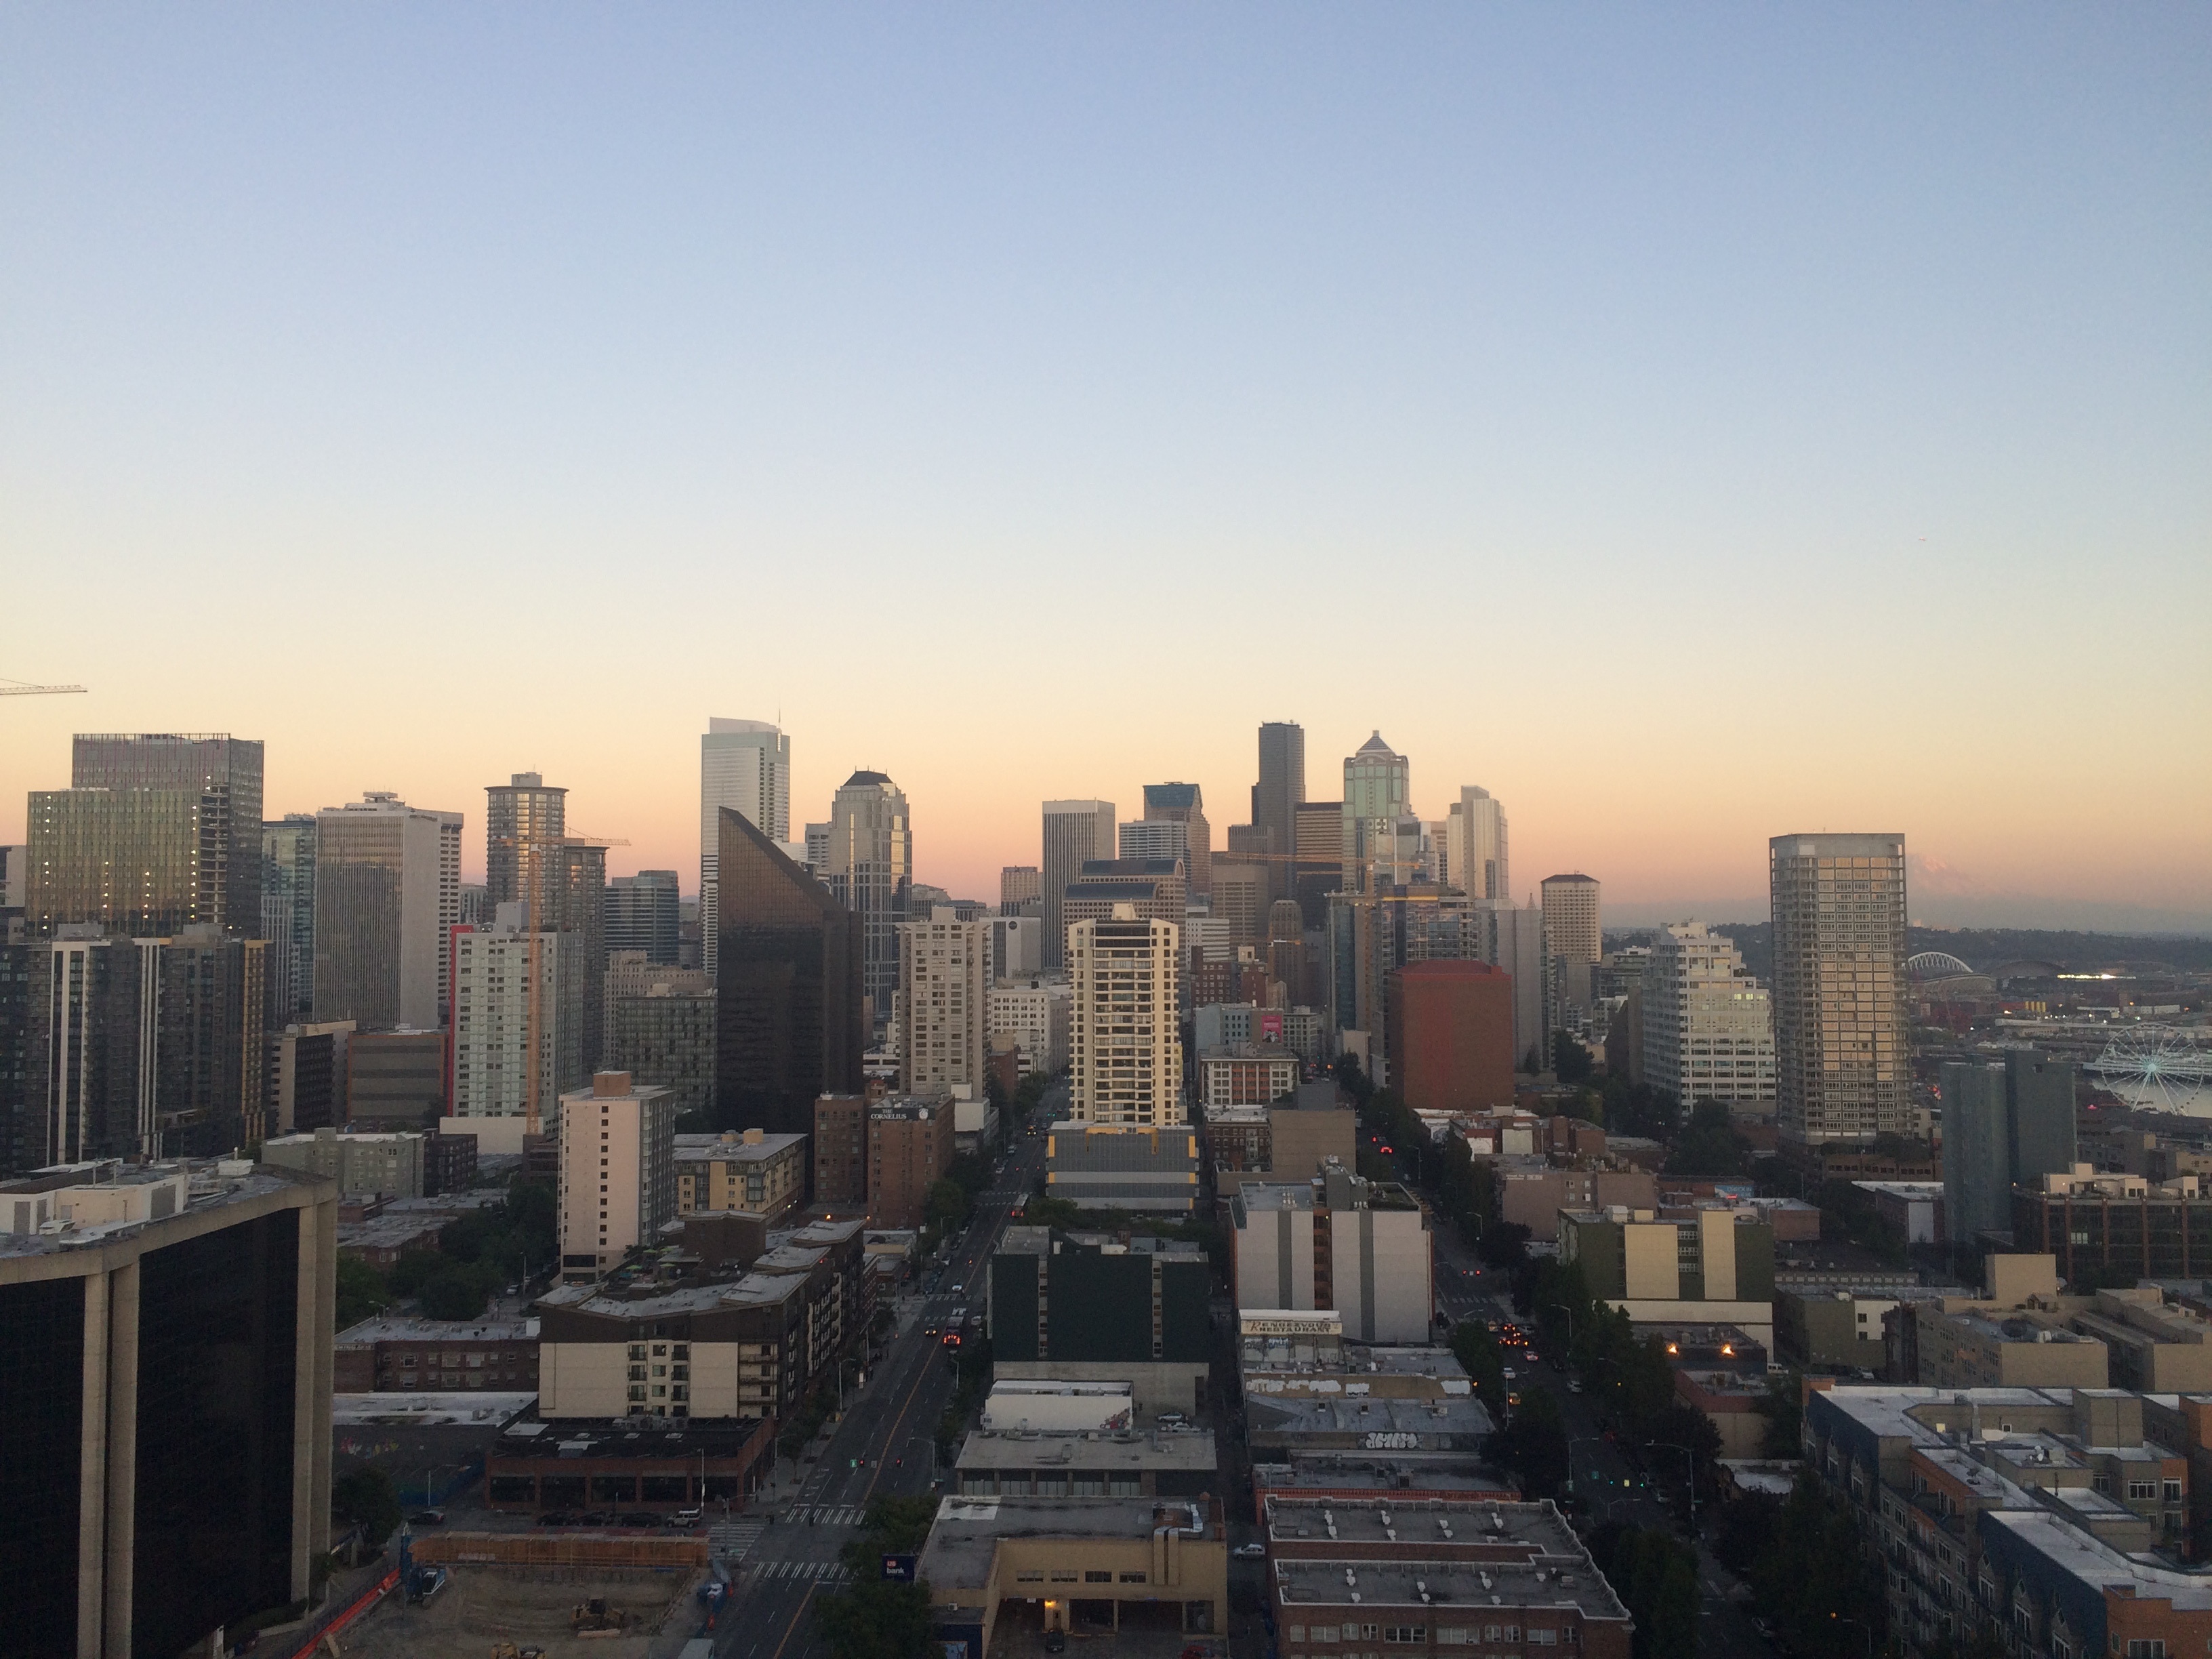
horizon, sunset, skyline, morning, dawn, city, skyscraper, cityscape, downtown, dusk, evening, tower, landmark, tower block, streets, skyscrapers, buildings, metropolis, neighbourhood, urban area, residential area, geographical feature, atmospheric phenomenon, human settlement, atmosphere of earth, metropolitan area